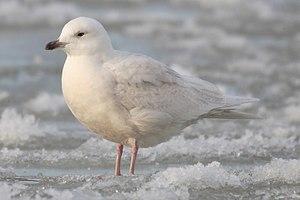
Cette liste de la faune française regroupe les espèces de Charadriiformes peuplant la France métropolitaine.
Goéland est un nom vernaculaire ambigu désignant les espèces d'oiseaux marins de la famille des laridés appartenant au genre Larus ainsi que d'autres espèces de cette famille appartenant à d'autres genres. Sur les côtes européennes, l'espèce la plus commune est le Goéland argenté.